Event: Nepal Earthquake
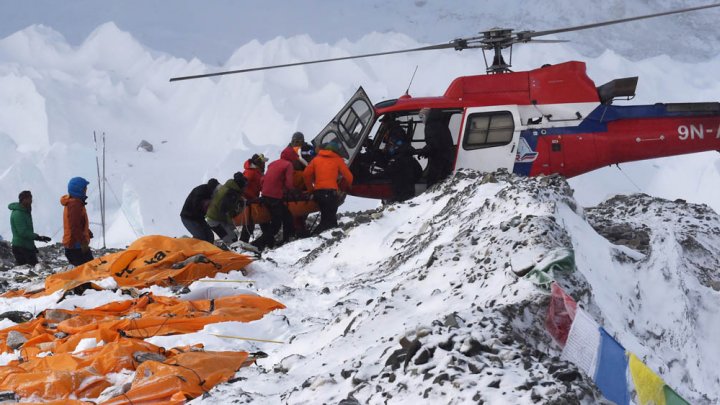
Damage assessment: damage